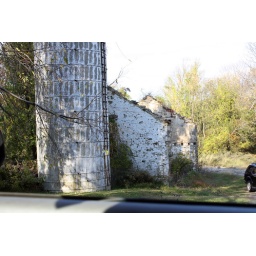
i stop in the driveway to get this shot when the car on the right was coming out to the road